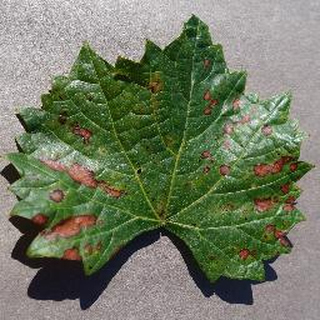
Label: grape_esca_black_measles